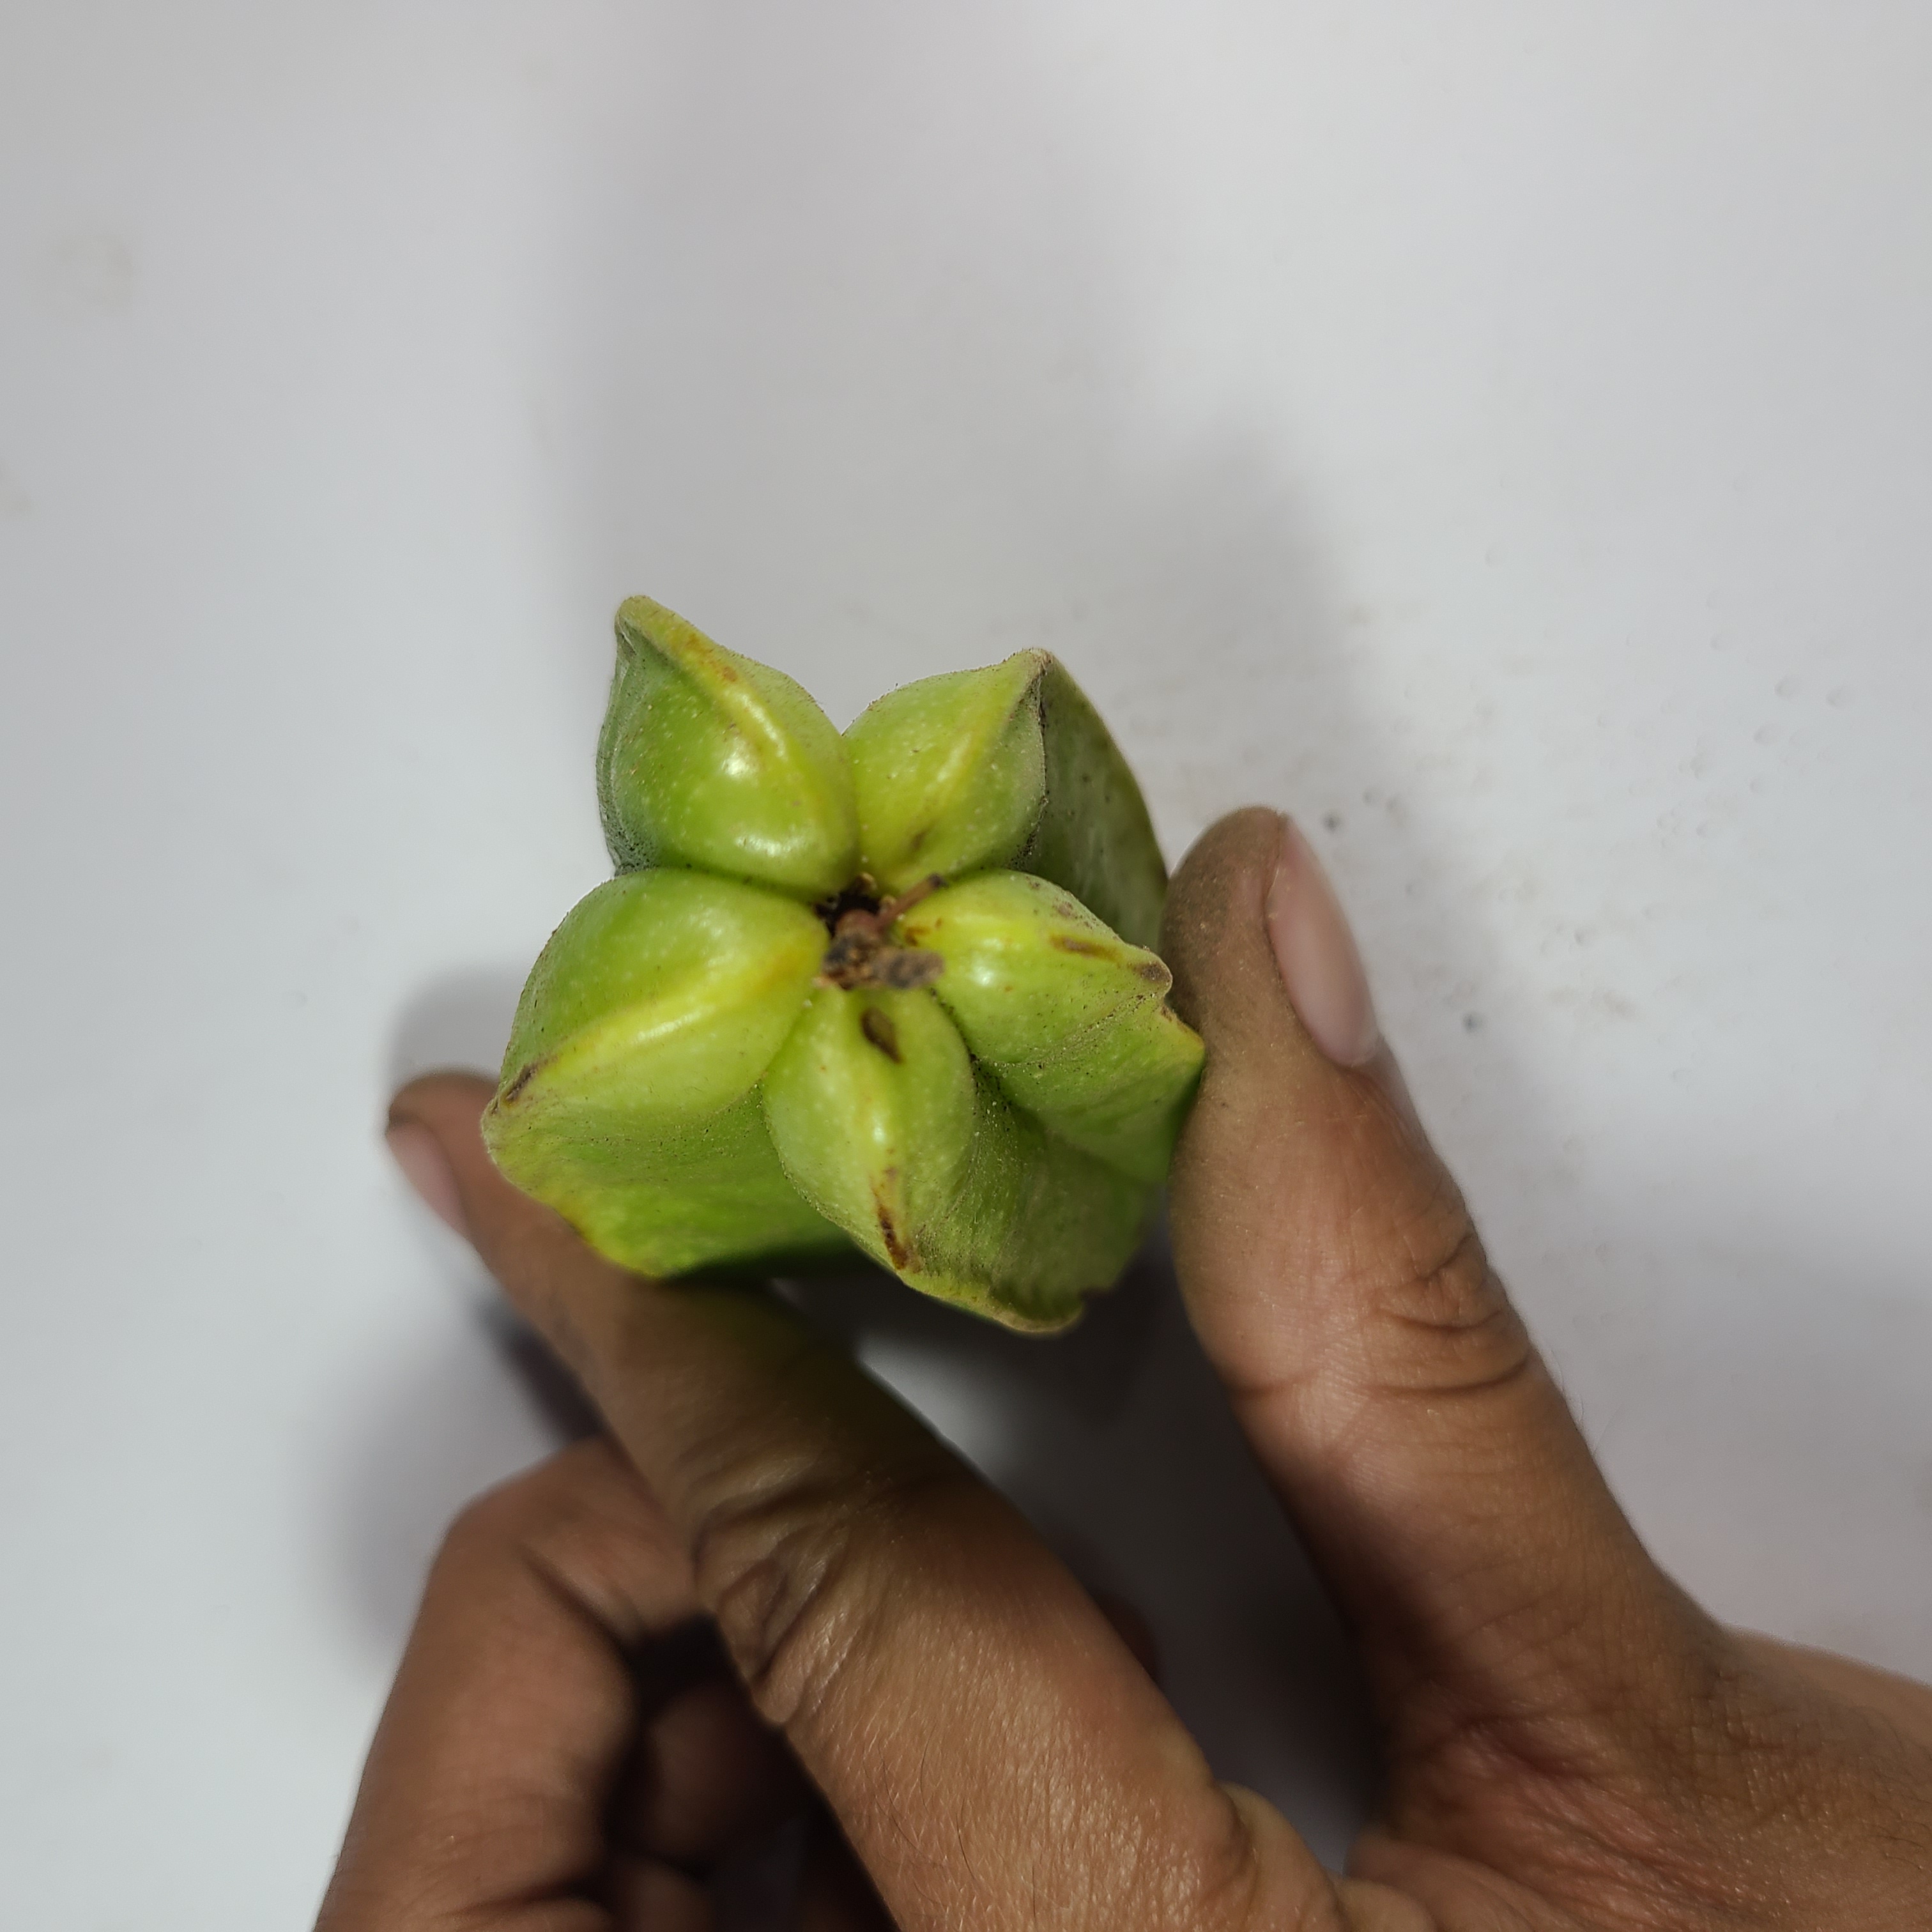
Label: Unhealthy Fruits